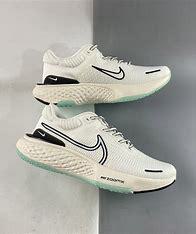
Brand: Nike
Model: Zoomx Invincible Run Flyknit